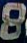
Number: 8